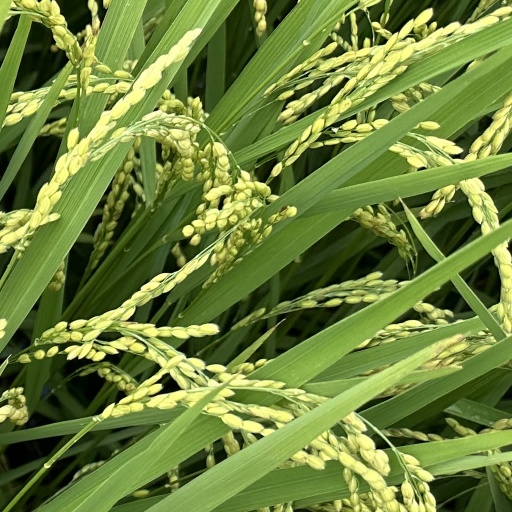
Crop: rice